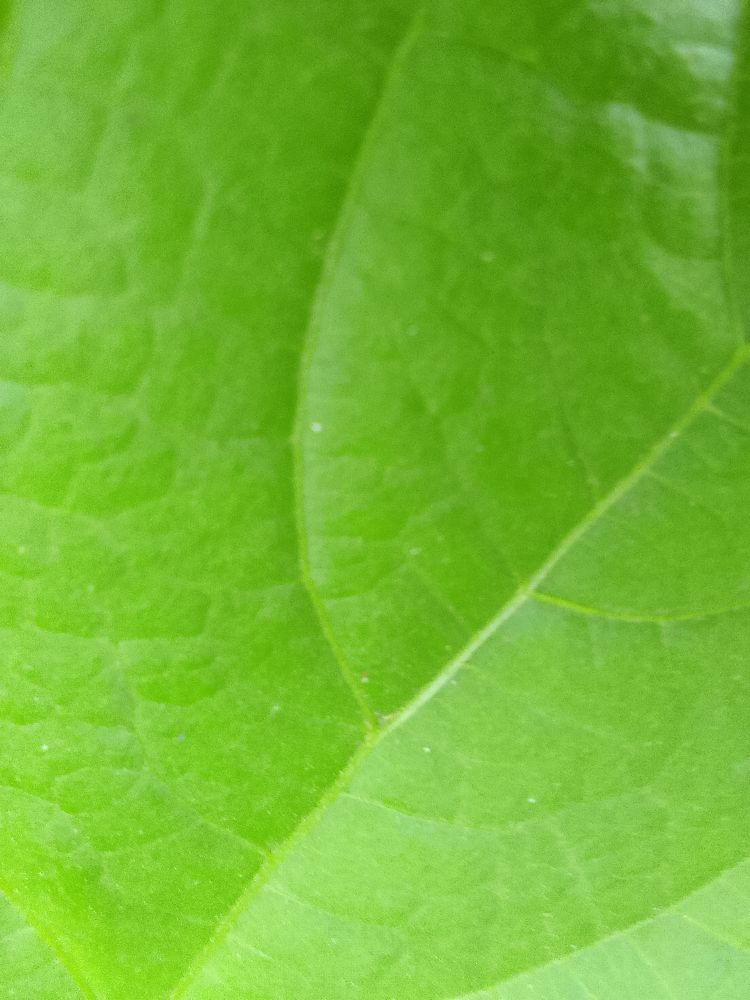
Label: healthy